Arthur L. Mann Memorial Library

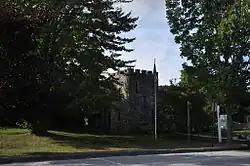

The Arthur L. Mann Memorial Library is the public library of West Paris, Maine. It is located in Main Street in the town center, in a building that resembles a small castle. The architecturally distinctive building was designed by the Lewiston firm of Gibbs & Pulsifer, and was built in 1926 as a gift from Lewis Mann in honor of his son Arthur. It was listed on the National Register of Historic Places in 1989.